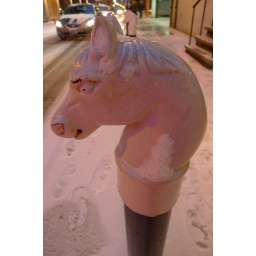
a horse post across the street from tria, near rittenhouse square.